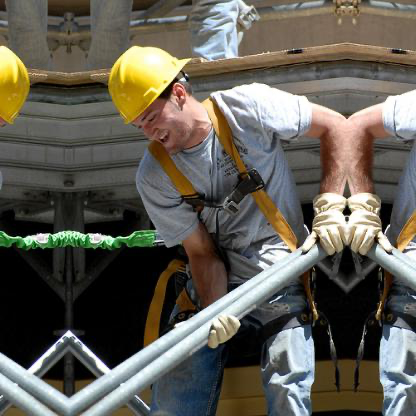
Objects in the image:
label: helmet
label: person
label: helmet
label: person